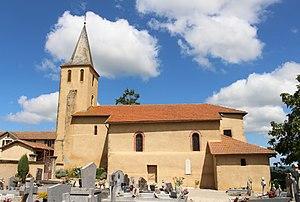
Église de l'Assomption de Mazerolles (Hautes-Pyrénées)
Mazerolles est une commune française située dans le département des Hautes-Pyrénées, en région Occitanie.
La liste des églises des Hautes-Pyrénées recense de manière exhaustive les églises situées dans le département français des Hautes-Pyrénées.